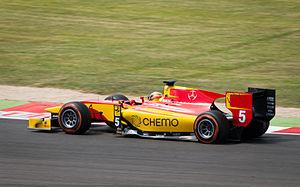
Raffaele Marciello, surnommé Lello est un pilote automobile italien.